Dinosaur coloration

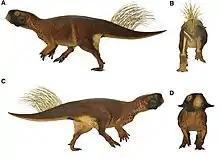
Model of "Psittacosaurus" (SMF R 4970) with likely colours and patterns

A 2017 examination of melanosomes preserved in a specimen of "Borealopelta" indicated that the nodosaurid had a reddish-brown coloration in life, with a counter-shaded pattern that may have been used for camouflage. This discovery may indicate that "Borealopelta" was under threat of predation, despite its large size, and that the armor on its back was primarily used for defensive rather than display purposes.